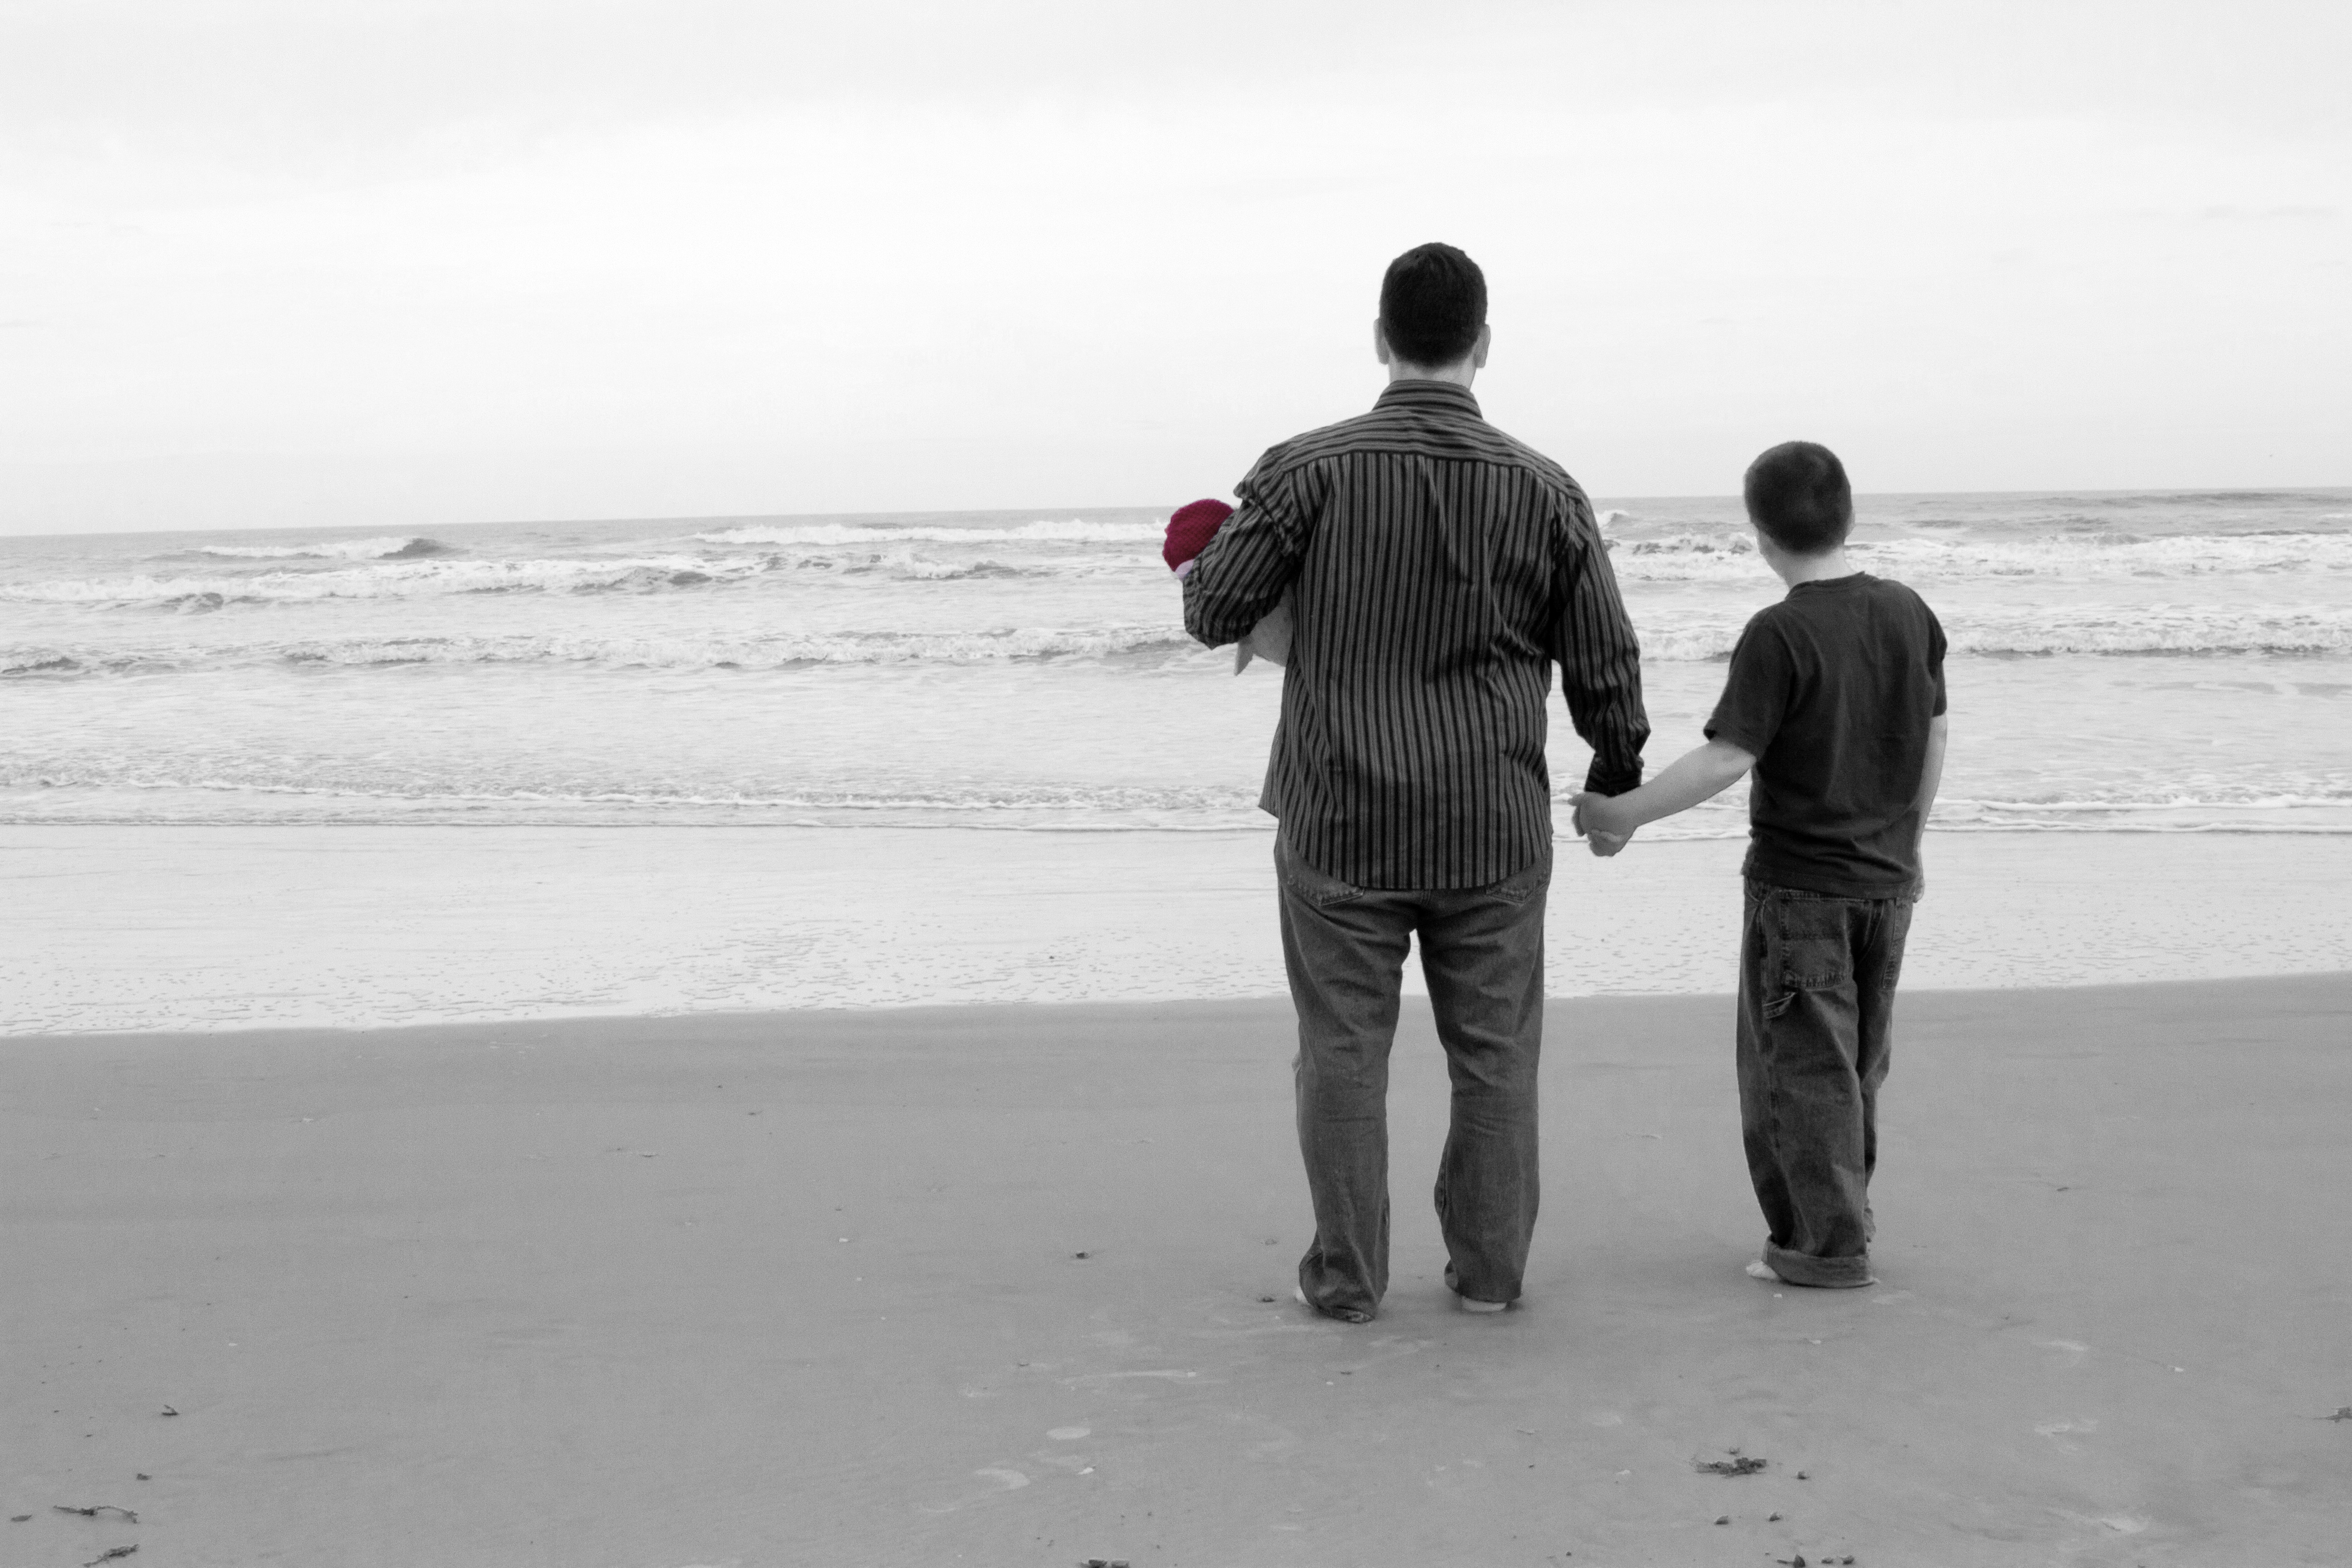
man, beach, landscape, sea, coast, water, sand, ocean, black and white, people, sky, white, shore, vacation, surf, scenic, tropical, seascape, father, child, monochrome, son, dad, family, happy, infant, newborn, photograph, daddy, sister, brother, monochrome photography